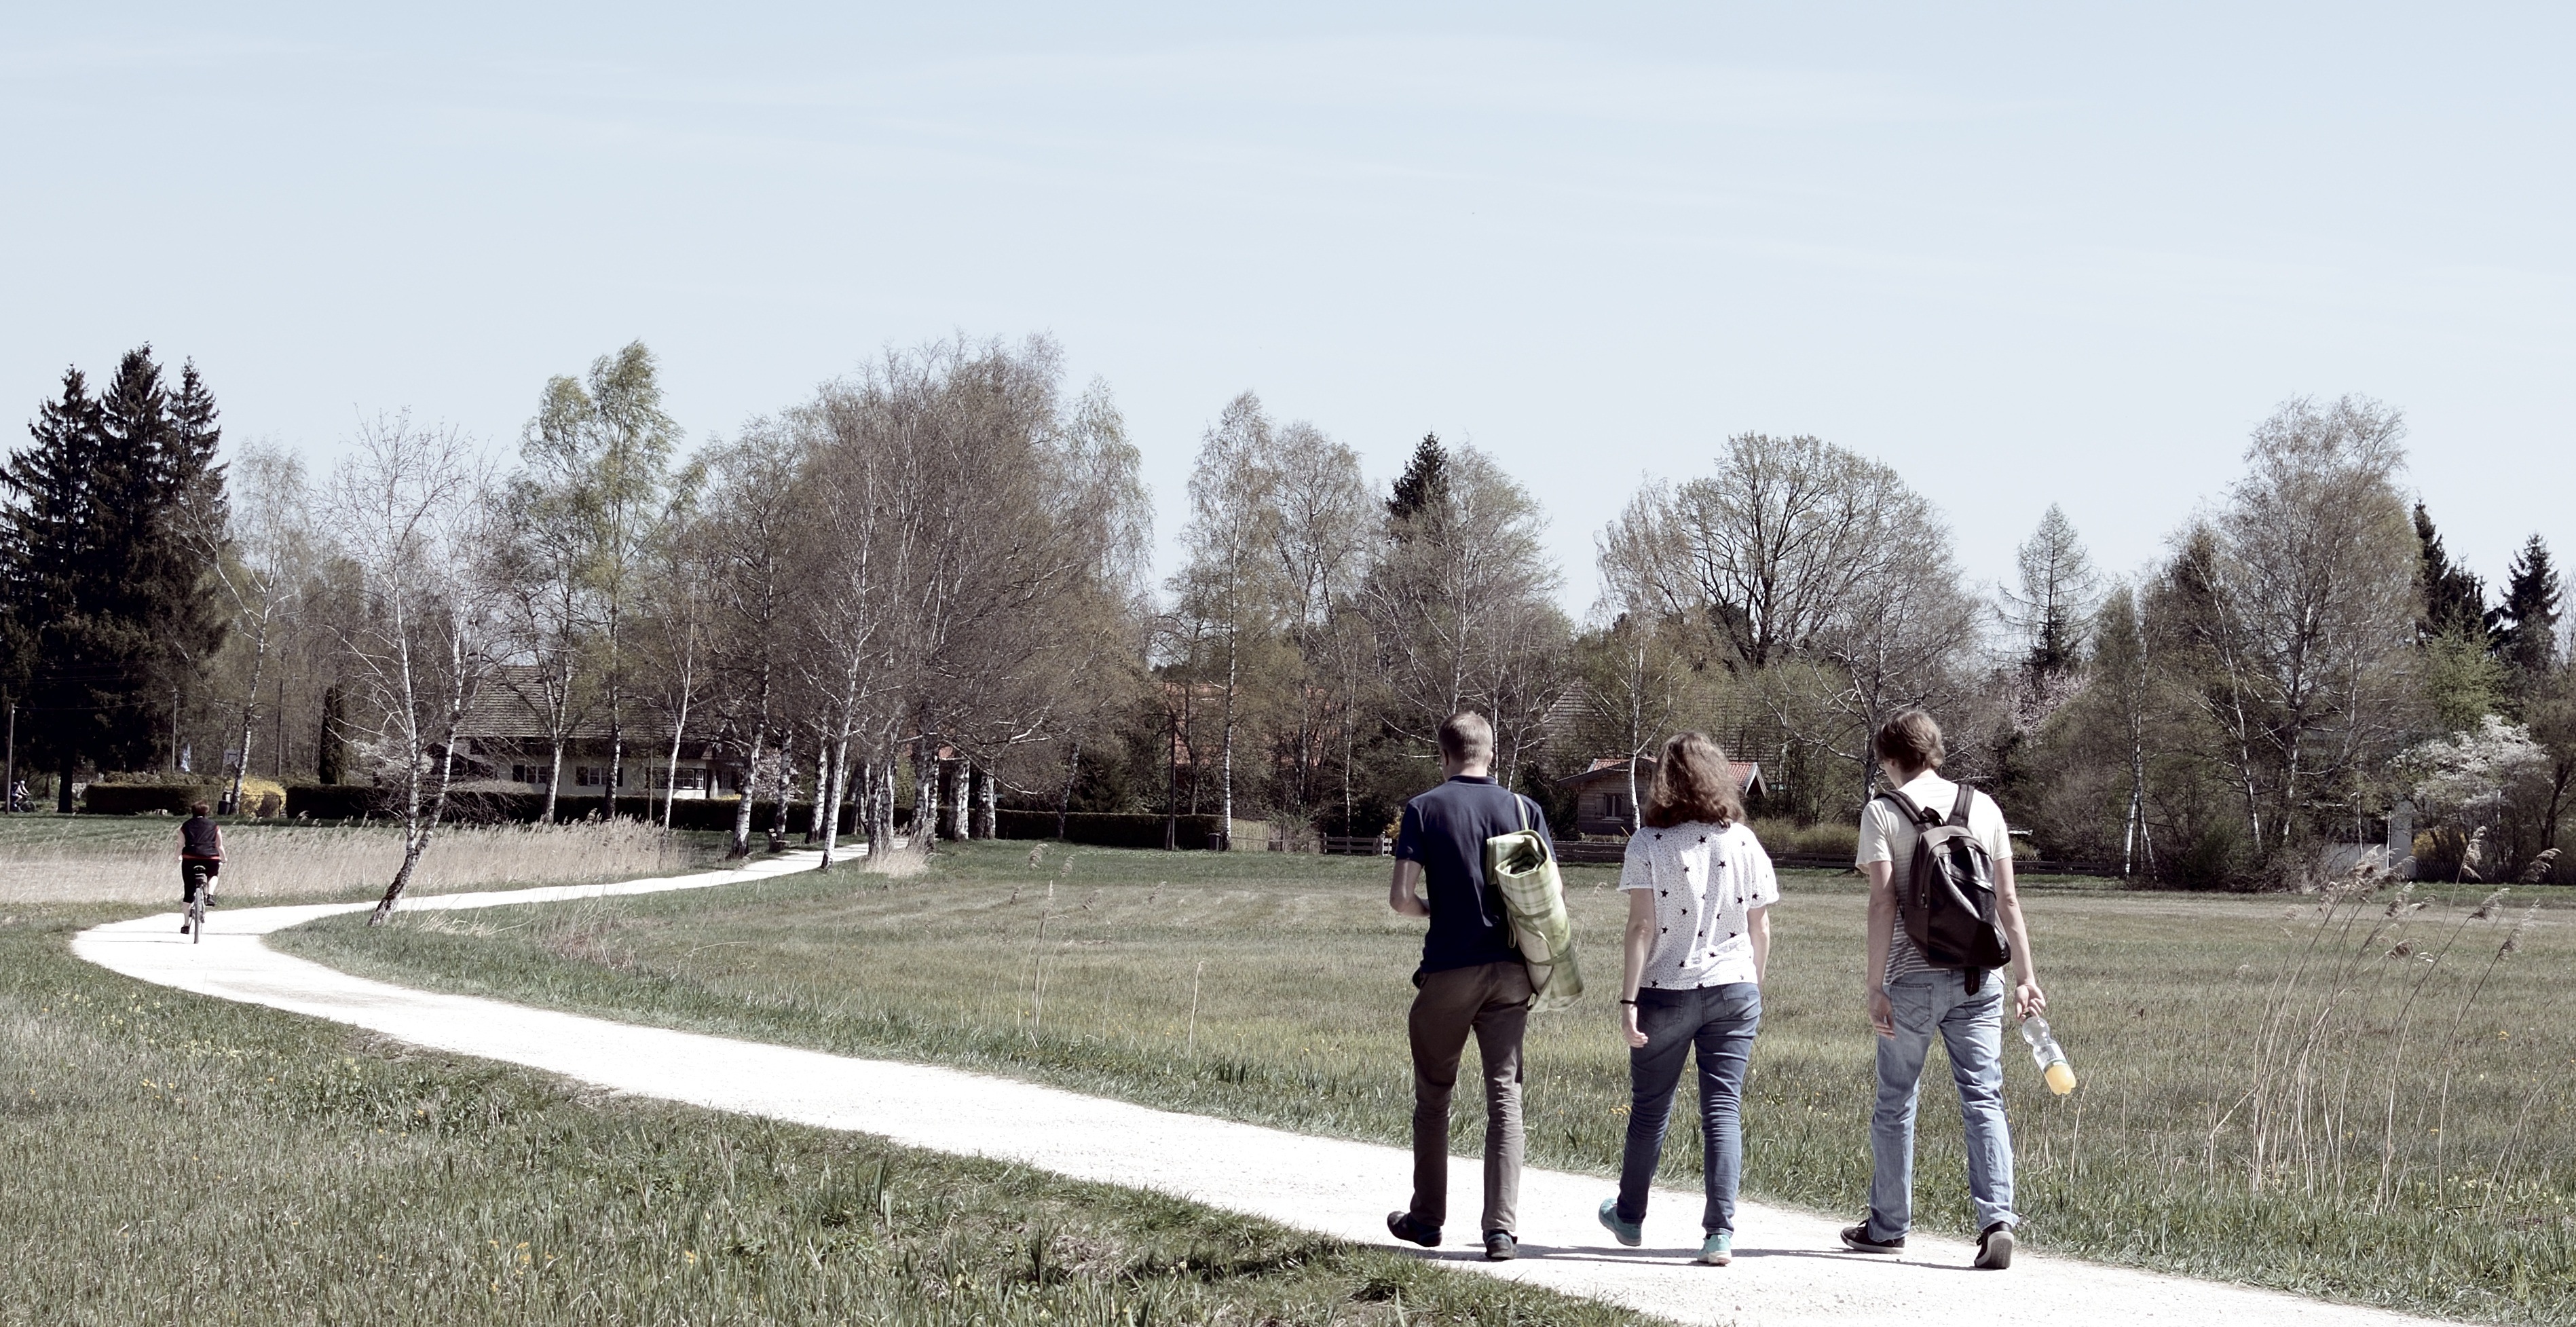
time, walk, live, young, youth, community, together, leisure, friends, away, go, personal, outdoor recreation